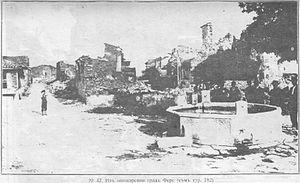
Le Gouvernement provisoire de Thrace occidentale ou, après le changement officiel de dénomination, Gouvernement indépendant de Thrace occidentale était une entité étatique de Thrace occidentale qui fut en même temps la première république de l’histoire de la Turquie. Les Turcs de Thrace occidentale l’appellent « République turque de Thrace occidentale ». Sa capitale était Gümülcine, raison pour laquelle elle est souvent dénommée « République de Gümülcine ». L’entité ne bénéficia d’aucune reconnaissance internationale. Jusqu’aux guerres balkaniques, la Thrace occidentale faisait partie de l’Empire ottoman, qui perdit la quasi-totalité de ses territoires balkaniques, y compris la Thrace occidentale, pendant ces conflits. La République de Thrace occidentale fut soutenue par l’Empire ottoman, mais surtout par la Grèce, à qui ce territoire n’appartenait pas encore, mais qui le revendiquait. En revanche, la Bulgarie exigea la fin de cette république, qui n’eut qu’une durée de vie éphémère et constitua pour l’essentiel une réaction contre la domination de l’élément bulgare dans la région.